Shiva

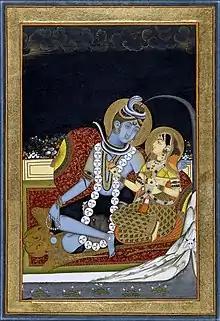
Shiva with Parvati. Shiva is depicted three-eyed, the Ganges flowing through his matted hair, wearing ornaments of serpents and a skull garland, covered in ashes, and seated on a tiger skin.

The theory and practice of Yoga, in different styles, has been a part of all major traditions of Hinduism, and Shiva has been the patron or spokesperson in numerous Hindu Yoga texts. These contain the philosophy and techniques for Yoga. These ideas are estimated to be from or after the late centuries of the 1st millennium CE, and have survived as Yoga texts such as the "Isvara Gita" (literally, 'Shiva's song'), which Andrew Nicholson – a professor of Hinduism and Indian Intellectual History – states have had "a profound and lasting influence on the development of Hinduism".